Big Nickel

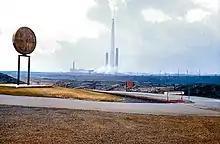
The Big Nickel site formerly also included a penny and other monuments.

Bruno Cavallo, a local sign manufacturer and artist, also had an idea of constructing a five-cent coin out of chromium. He contacted Szilva, and the two proceeded with the construction of the 1951 nickel. It was to be built with stainless steel, so it would endure the harsh Sudbury elements. Cavallo spent several months forming the artistic work. The first step was to project the image of the 1951 five-cent piece against a large wall at the Sudbury Steelworkers Hall. After projecting the image, it was traced by Szilva and Cavallo over a period of two nights onto large, thick pieces of brown paper. The traced sections were then transported to Cavallo's shop where he handcrafted the numerous steel sheets from a wooden mould. The individual parts were then fastened to a moulded girdle structure and joined with silver solder.